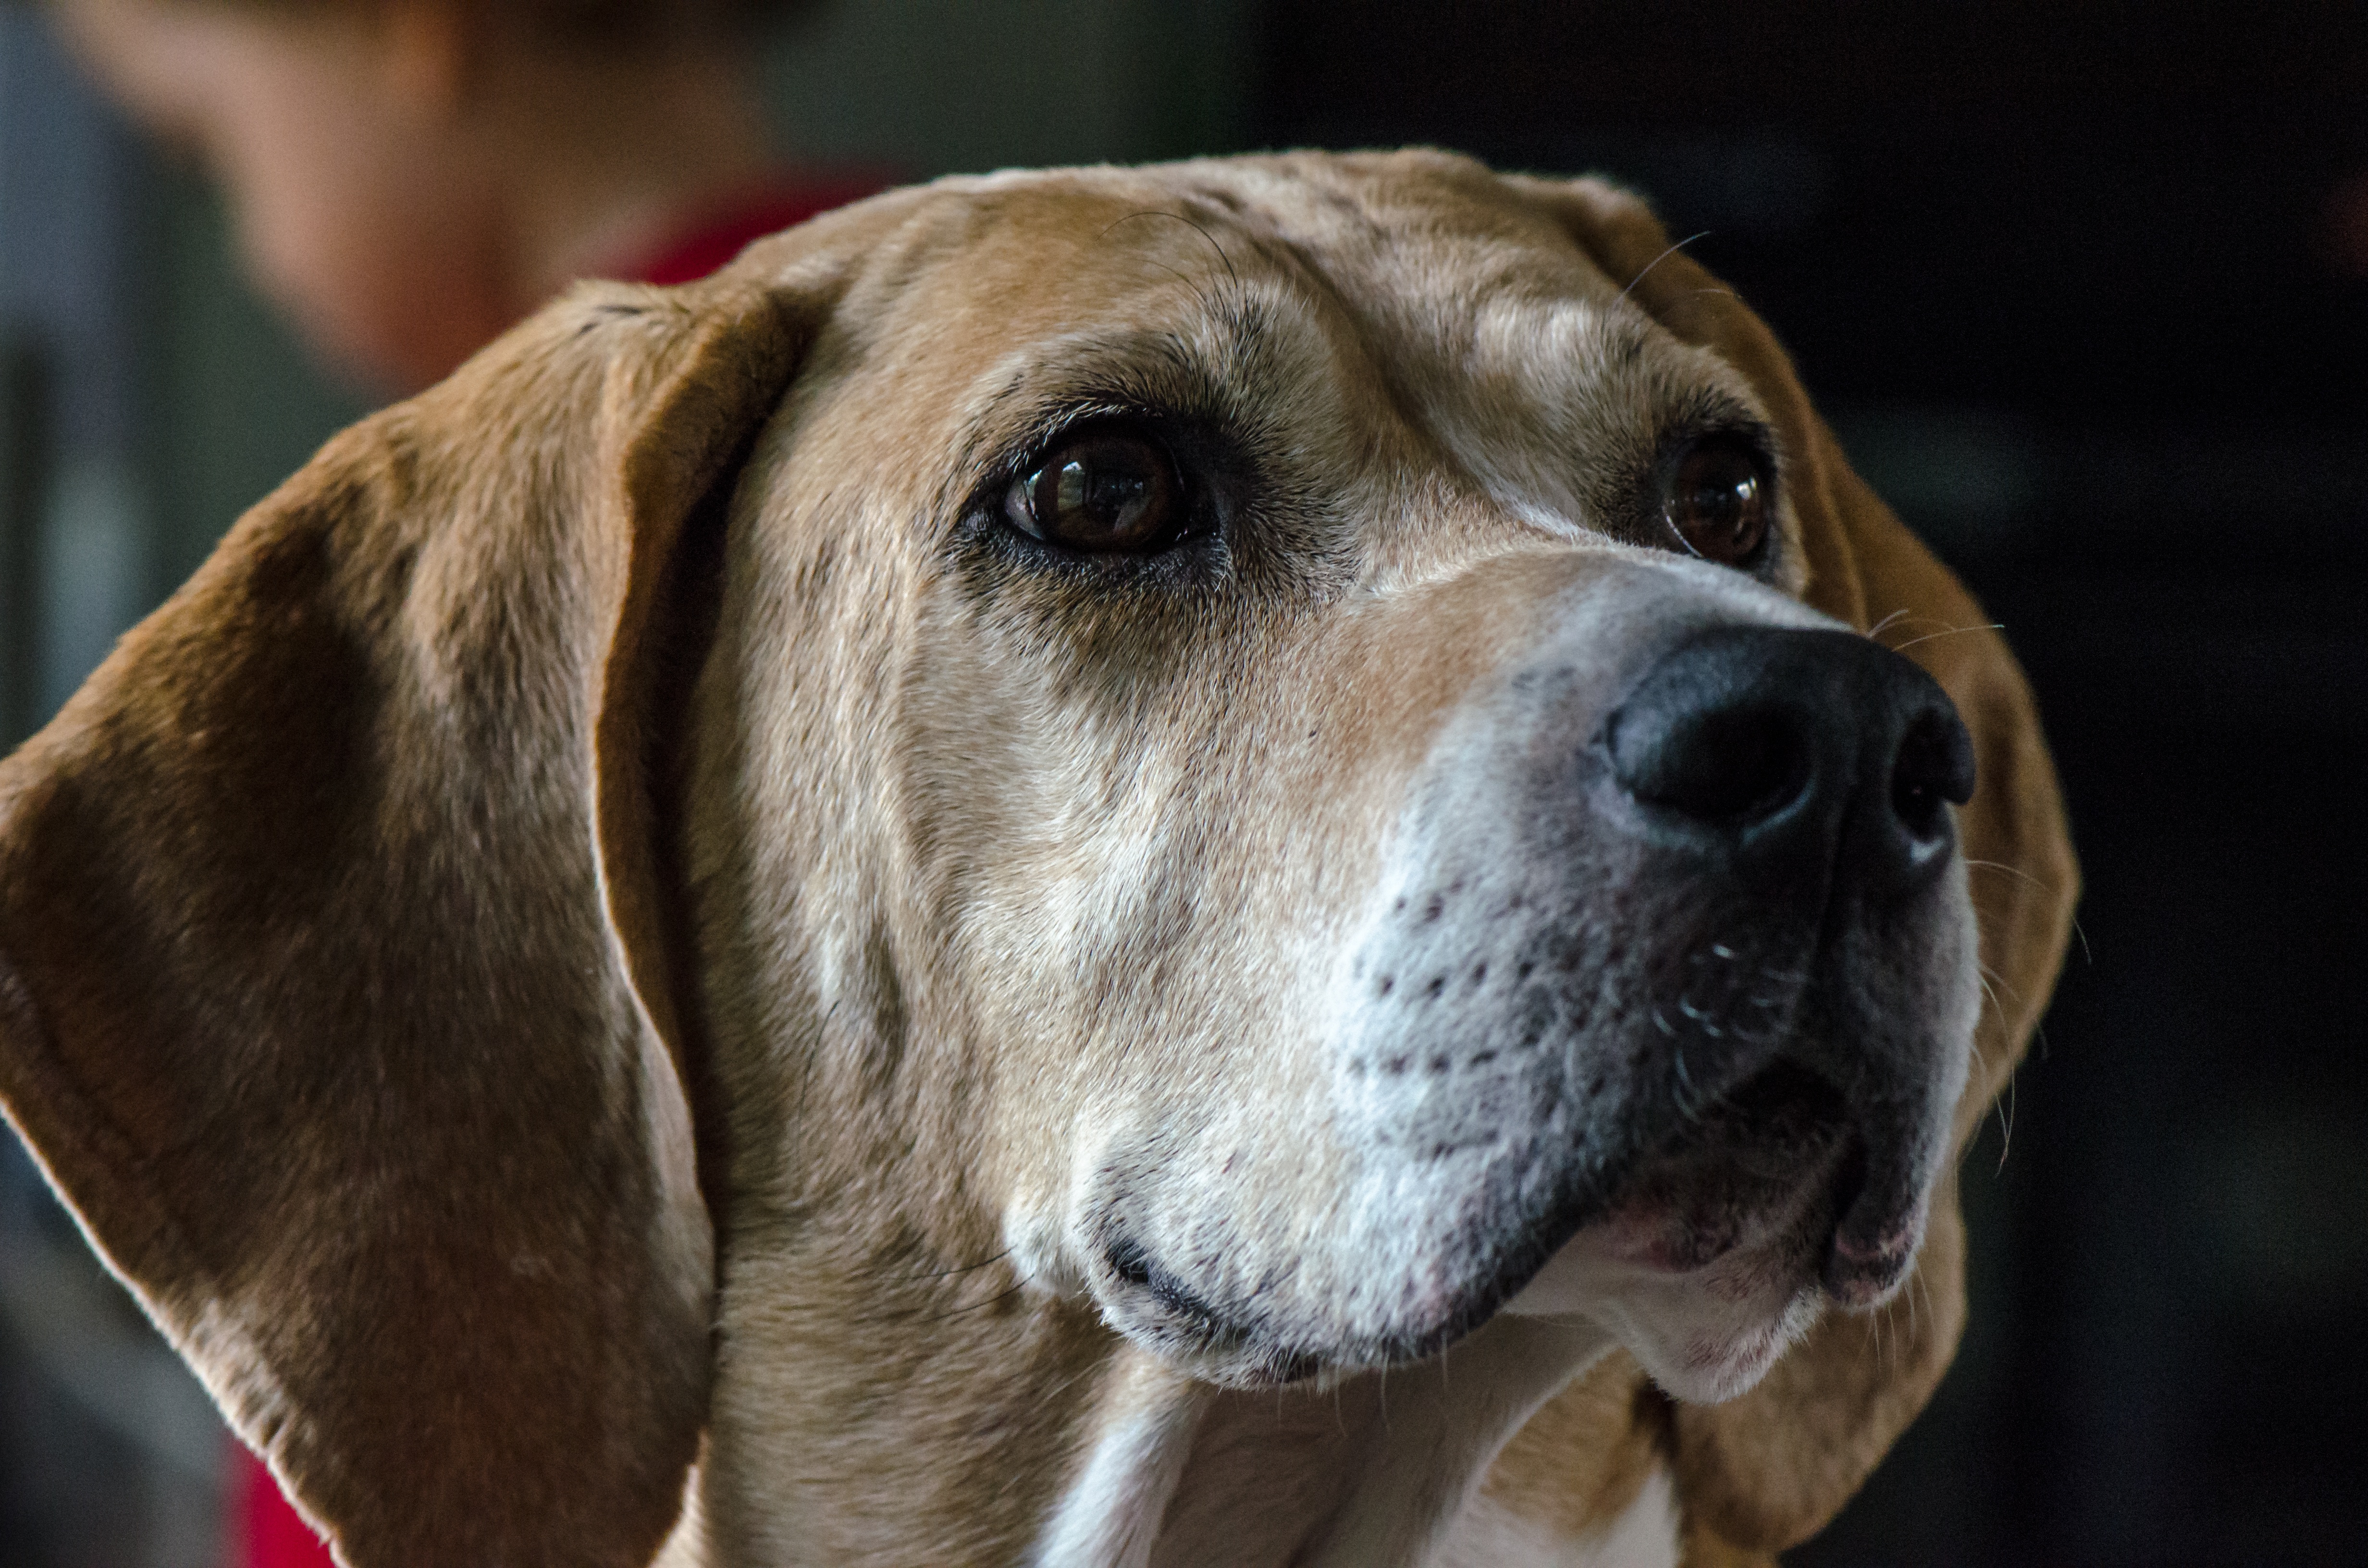
dog, mammal, hound, snout, vertebrate, dog breed, dog like mammal, carnivoran, dog crossbreeds, broholmer, foxhound